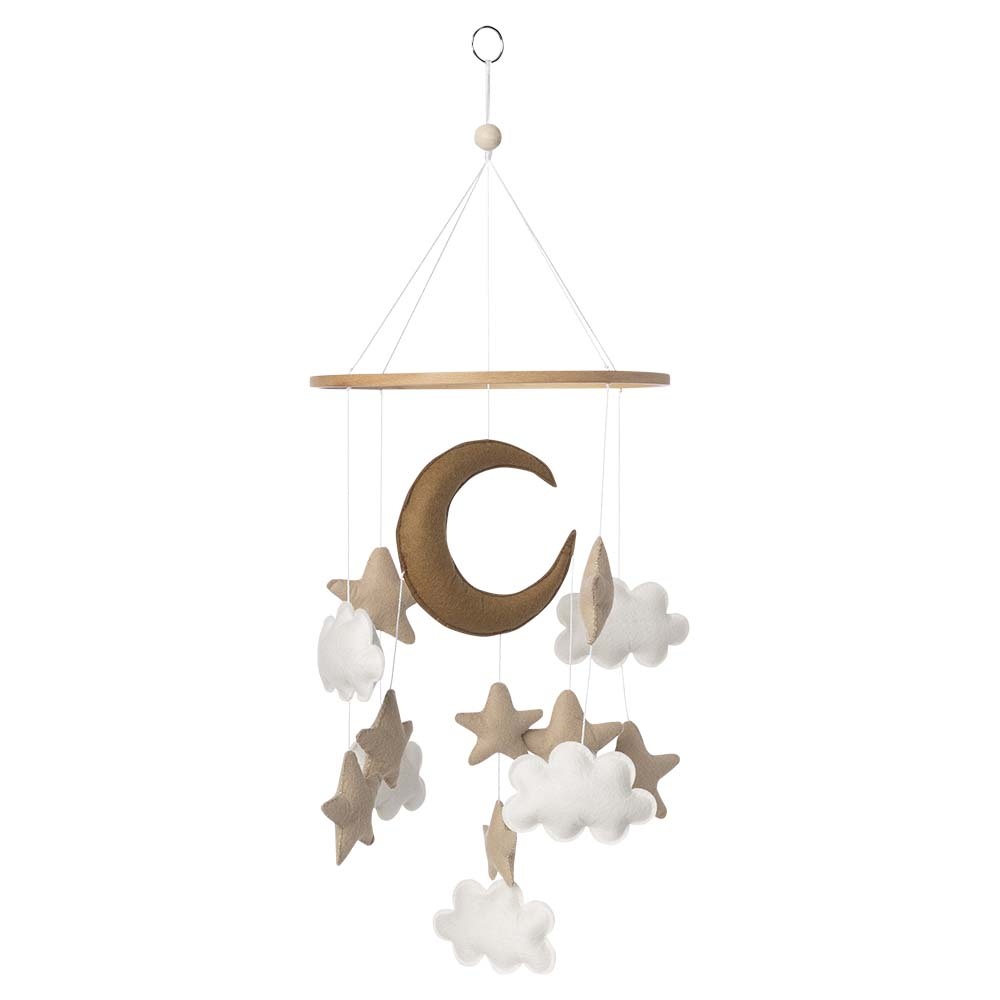
Måne uro - Multi
Uroen er lavet af 100 % polyester filt og vil se fantastisk ud på børneværelset. For at undgå sammenfiltring har vi bundet nogle af snorene sammen, så sørg for at klippe den rigtige snor over. Dimensioner: H50 cm
Brand: That's Mine ApS
Category: Baby & Toddler > Baby Toys & Activity Equipment > Baby Mobiles > Ceiling Mobiles